British Asians

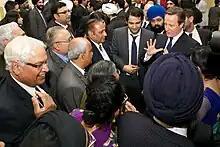
Members of the Asian community with the then prime minister David Cameron in 2014

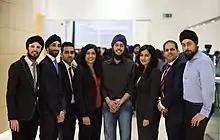
British Asian professionals at a networking event in the City of London

According to the 2021 United Kingdom census, those identifying as Asian British in England and Wales enumerated 5,515,420, or 9.3% of the population In Northern Ireland, 30,667, or 1.6% of the population, identified as Asian or British Asian. The census in Scotland was delayed for a year and took place in 2022, the equivalent figure was 212,022, representing 3.9% of the population. The ten local authorities with the largest proportion of people who identified as Asian were: Redbridge (47.33%), Slough (46.75%), Harrow (45.23%), Tower Hamlets (44.43%), Leicester (43.40%), Newham (42.21%), Luton (36.99%), Hounslow (36.73%), Blackburn with Darwen (35.66%) and Hillingdon (33.32%). In Scotland, the highest proportion was in Glasgow at 11.08%; in Wales, the highest concentration was in Cardiff at 9.66%; and in Northern Ireland, the highest concentration was in Belfast at 3.74%.